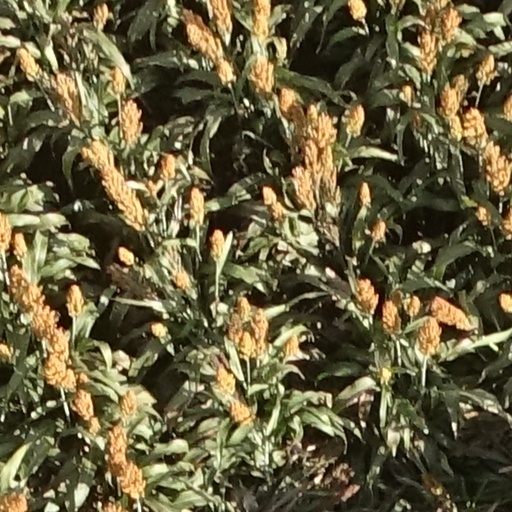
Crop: sorghum